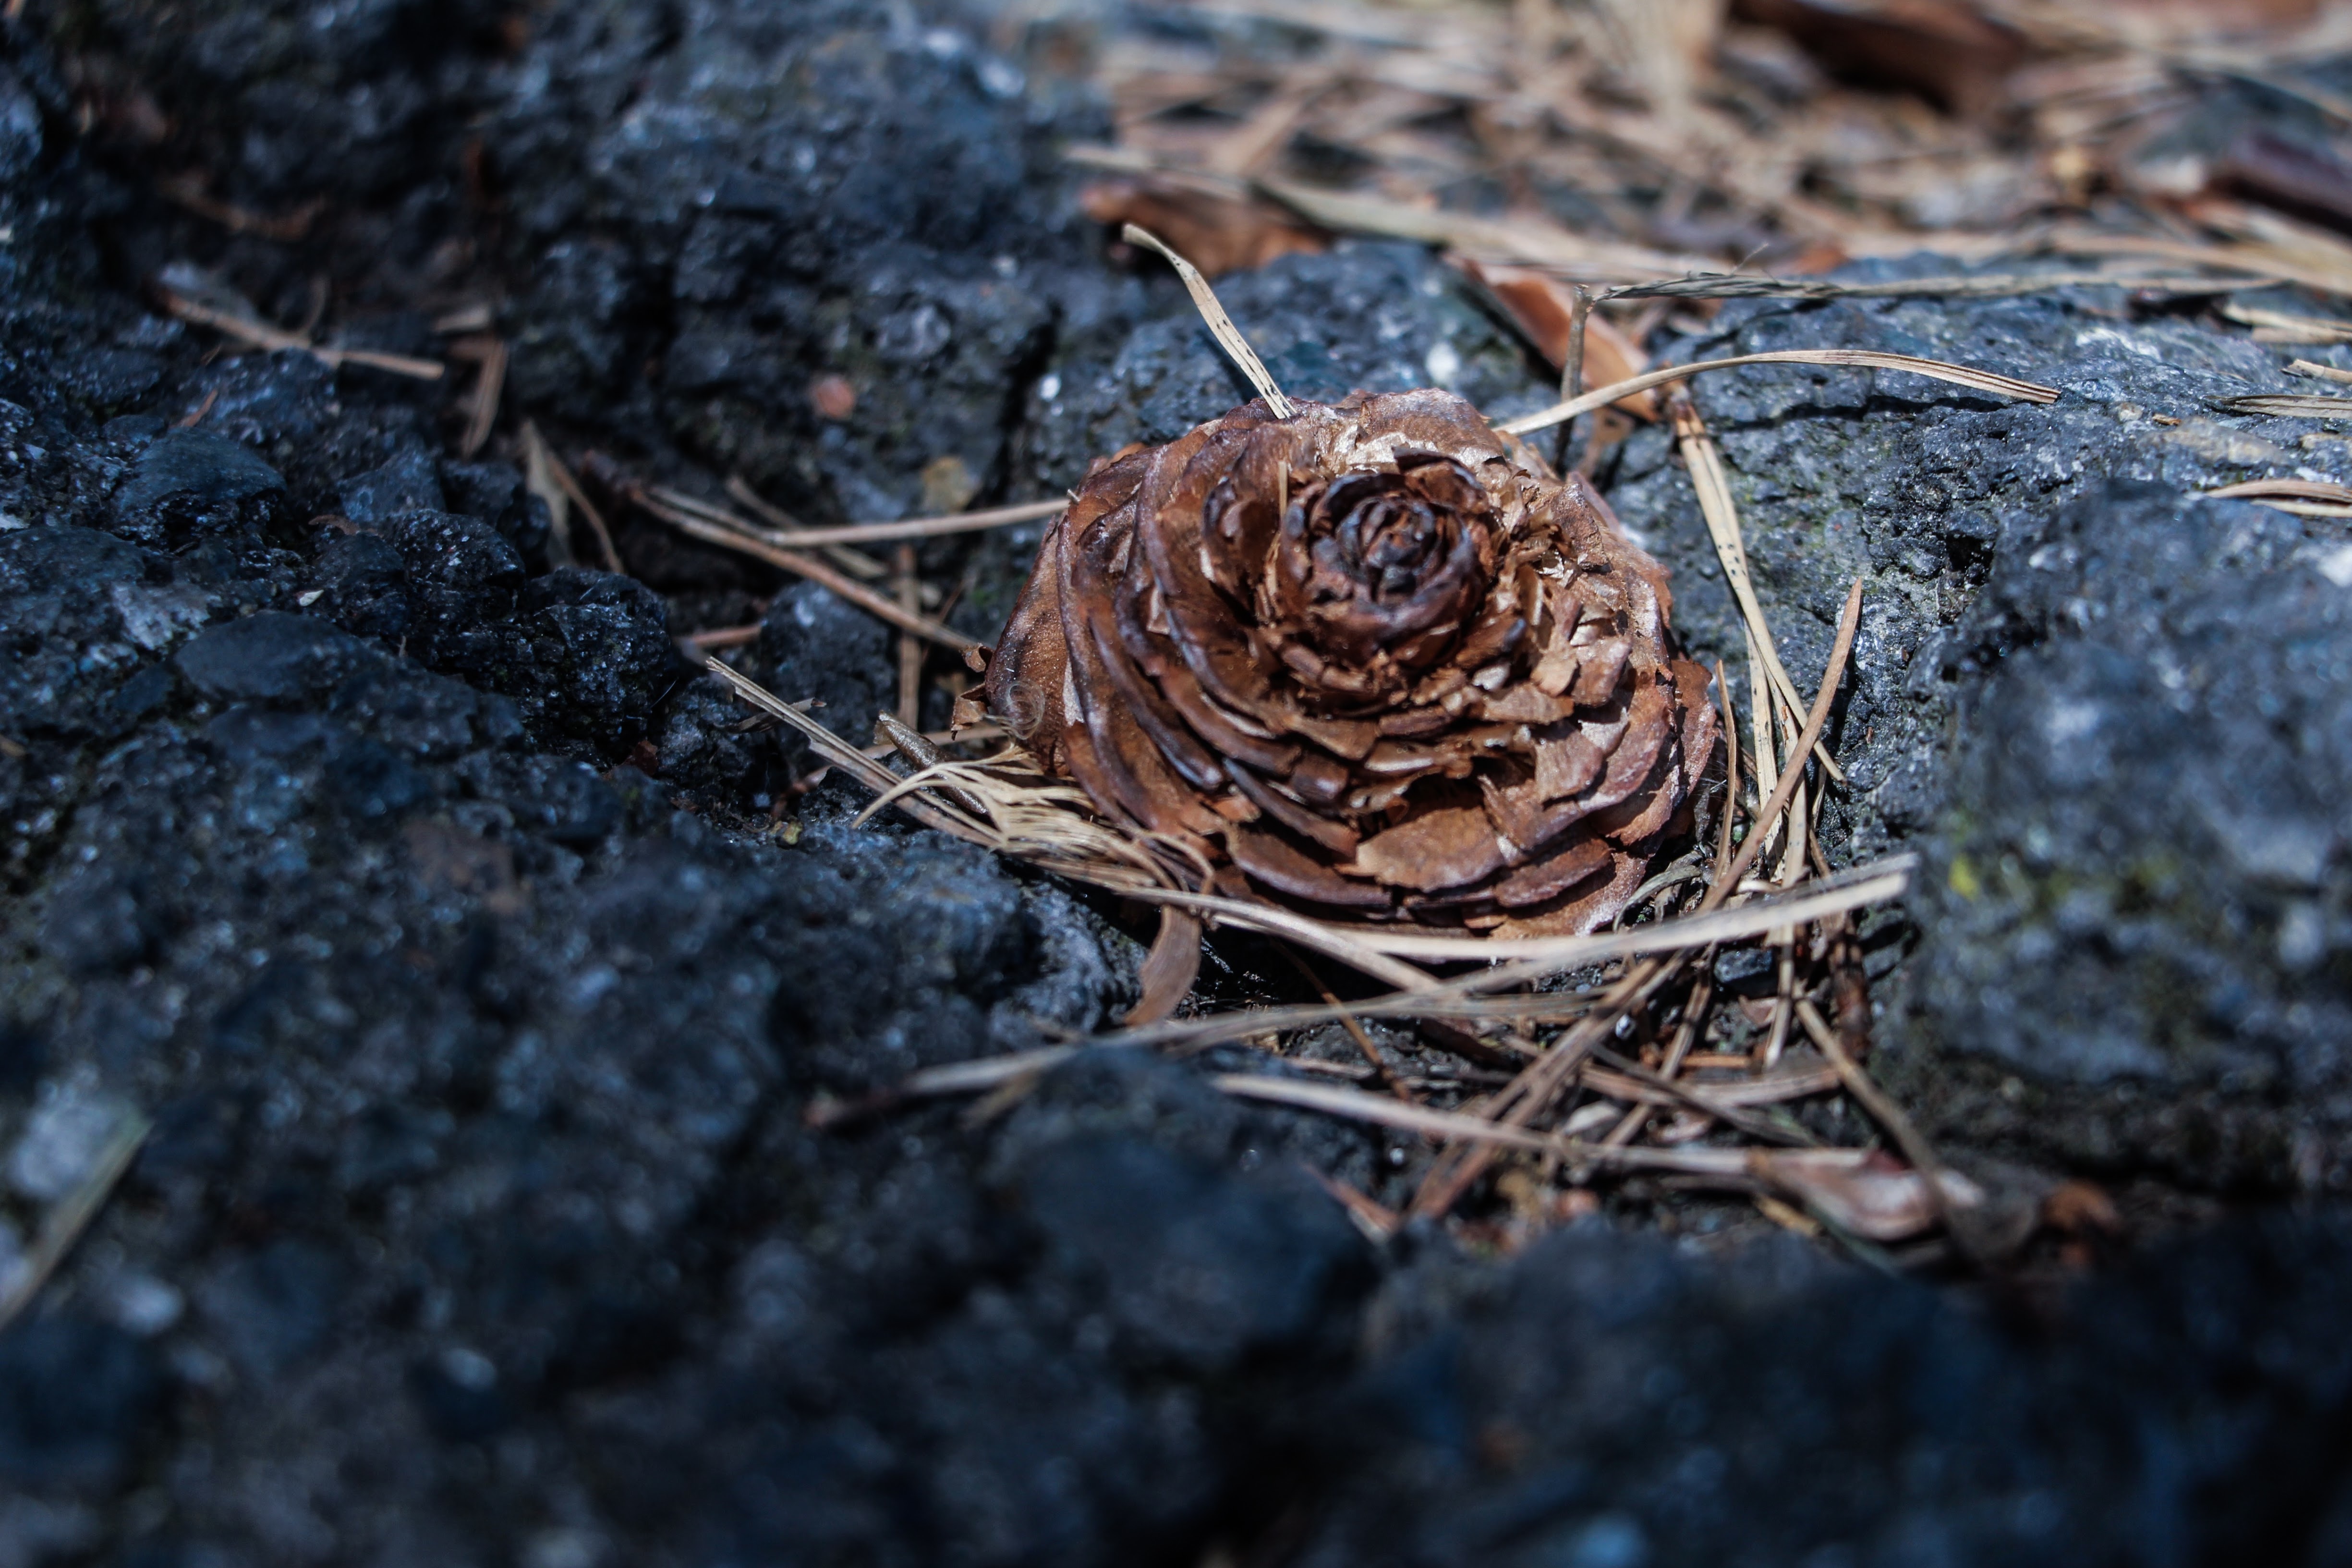
tree, nature, branch, plant, wood, leaf, flower, frost, wildlife, soil, flora, fauna, close up, macro photography